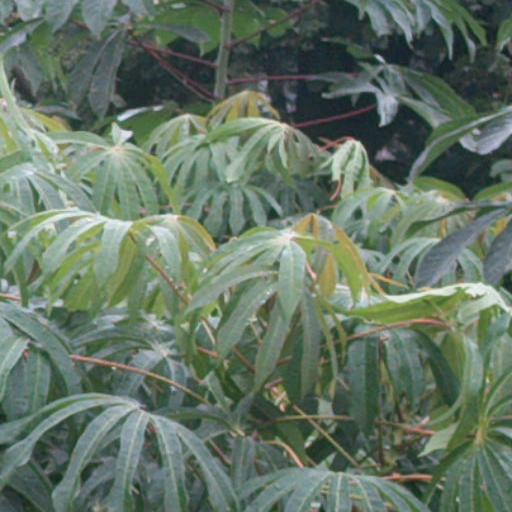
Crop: cassava